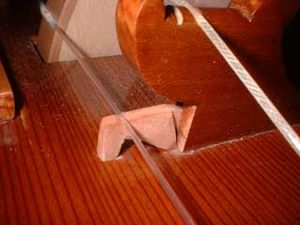
Drejelire / Drejelirens udformning / Snerren
Eksempel på fransk snerre-bro.
En drejelire, også bare kendt som lire er et strengeinstrument med rødder i middelalderen.